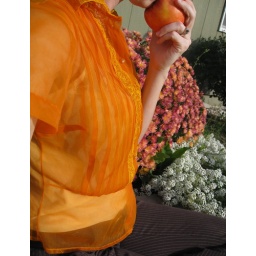
2 packages of golden yellow dye + vintage shirt = pumpkin dream. Inspired by Complete Embellishing.